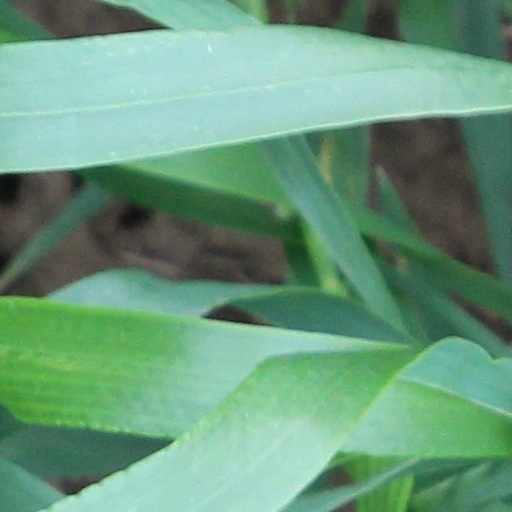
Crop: wheat